Punjabi festivals

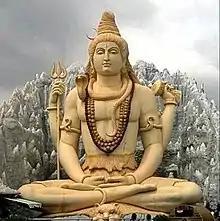
Murudeshwar Shiva

"Maha Shivaratri" is the great night of Shiva, during which followers of Shiva observe religious fasting and the offering of Bael (Bilva) leaves to Shiva. Mahashivaratri Festival or 'The Night of Shiva' is celebrated with devotion and religious fervor in honor of Lord Shiva, one of the deities of Hindu Trinity. Shivaratri falls on the moonless 14th night of the new moon in Phalgun (February – March). Celebrating the festival of Shivaratri devotees observe day and night fast and perform ritual worship of Shiva Lingam to appease Lord Shiva. To mark the Shivratri festival, devotees wake up early and take a ritual bath, preferably in river Ganga. After wearing fresh new clothes devotees visit the nearest Shiva temple to give ritual bath to the Shiva Lingum with milk, honey, water etc. On Shivaratri, worship of Lord Shiva continues all through the day and night. Every three hours priests perform ritual pooja of Shivalingam by bathing it with milk, yoghurt, honey, ghee, sugar and water amidst the chanting of "Om Namah Shivaya' and ringing of temple bells. Jaagran (Nightlong vigil) is also observed in Shiva temples where large number of devotees spend the night singing hymns and devotional songs in praise of Lord Shiva. It is only on the following morning that devotee break their fast by partaking prasad offered to the deity.